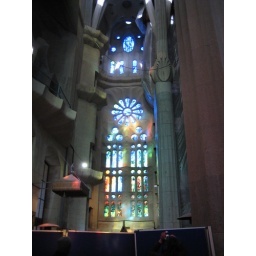
Stained glass window in SF